Archives of Yuhuan

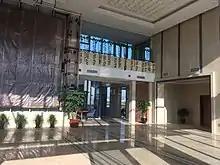
Interior of City Archives of Yuhuan new building

The exterior of the new building is in the shape of an "A," with a simple and traditional architectural style. The ceiling is decorated with clerical script inscriptions that narrate the history and introduction of the archive. Elements such as folding screens and auspicious cloud ceramic tiles have been incorporated into the walls. The construction of the new building adheres to a budget-friendly approach and does not pursue a high-end grand style. It prioritizes simplicity, practicality, economy, and aesthetics. The project has been completed, with acceptance finished in August 2019. However, before the relocation, more than 40 issues were identified for rectification and improvement. The relocation work started on November 5, 2019, and concluded on January 5, 2020, when the new building was put into use. With the move to the new building, the opportunity for further expansion of the archive collection arose, and the number of archives could increase from over 70,000 volumes to more than 100,000 volumes.